Margaret of Schleswig-Holstein-Sonderburg

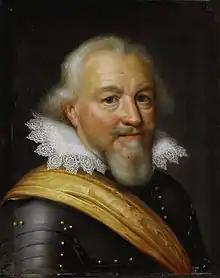
Count John VII the Middle of Nassau-Siegen, Margaret's husband. Studio of Jan Antonisz. van Ravesteyn, . Rijksmuseum Amsterdam.

Margaret married at Rotenburg Castle on 27 August 1603 to Count John VII the Middle of Nassau-Siegen (7 June 1561 – Siegen Castle, 27 September 1623), the second son of Count John VI the Elder of Nassau-Siegen and his first wife Landgravine Elisabeth of Leuchtenberg. John the Middle was the widower of Countess Magdalene of Waldeck-Wildungen (1558 – Idstein Castle, 9 September 1599).